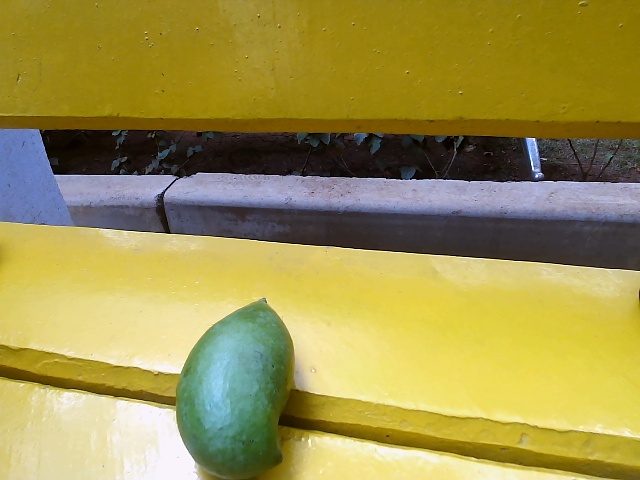
Label: Raw_Mango